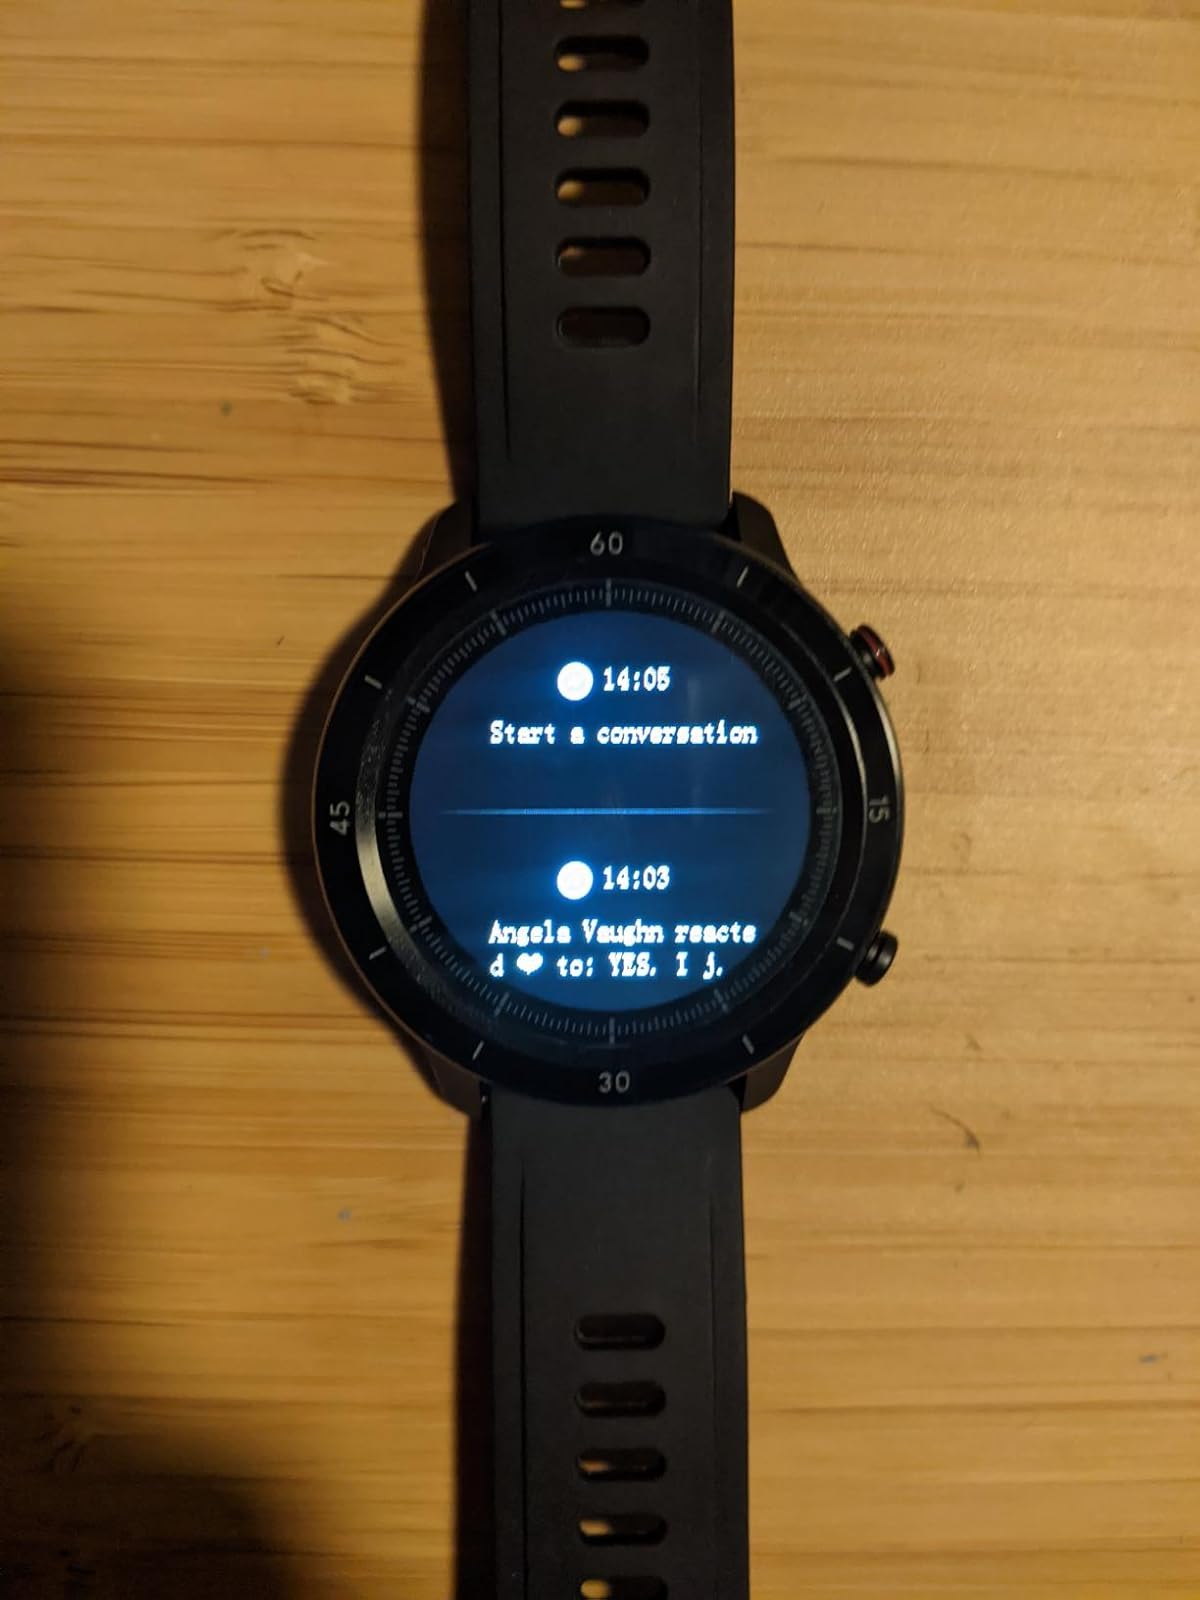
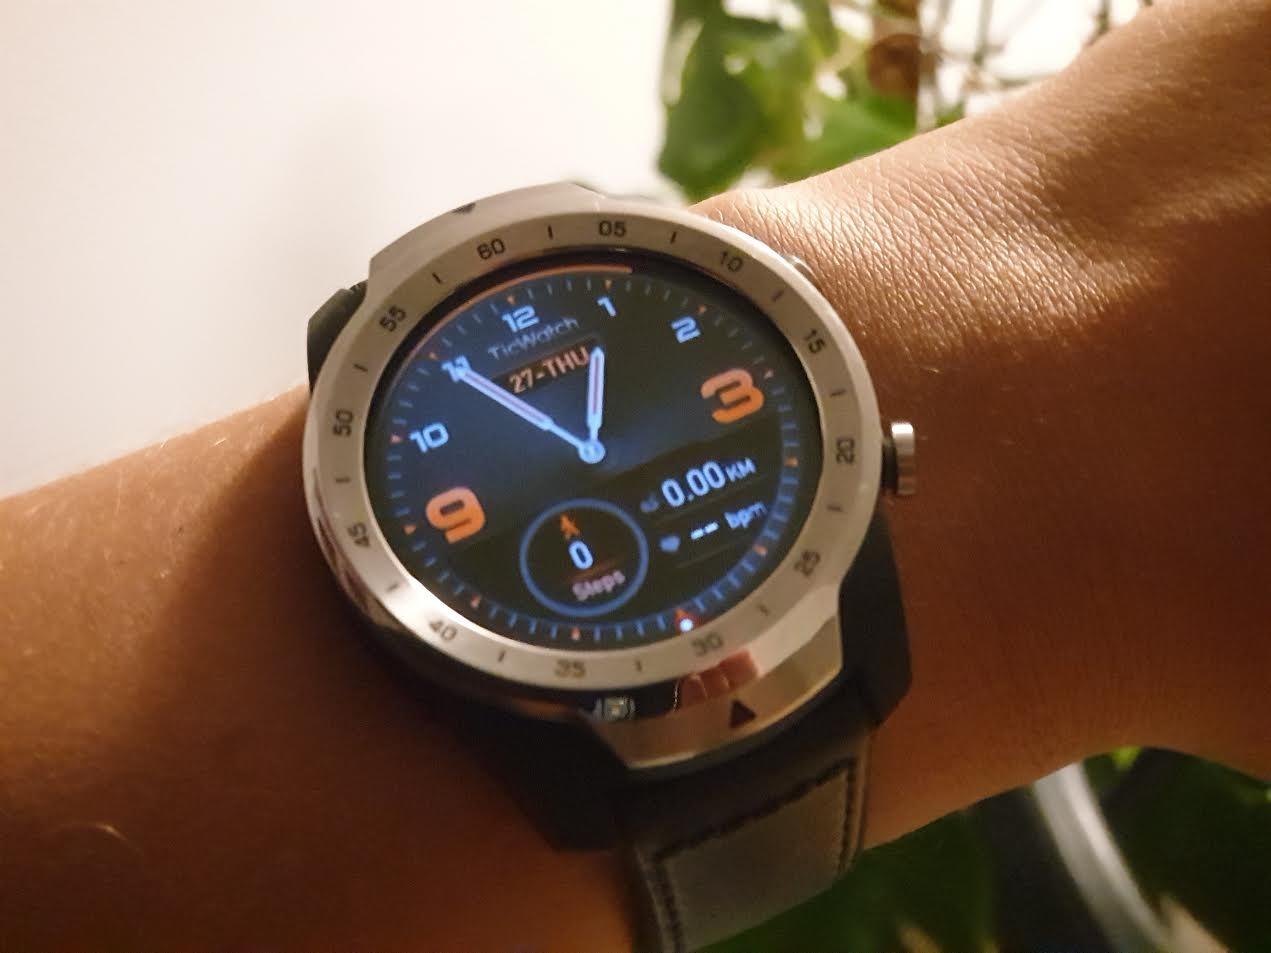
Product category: smartwatch
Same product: no